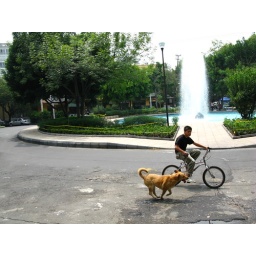
Boy on bike with dog in la Condessa